History of the Catholic Church in Belize

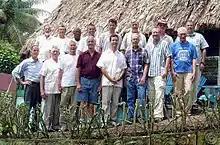
Jesuits working in Belize c.2008

The Jesuits (S.J.) were responsible for establishing a permanent Catholic presence in Belize beginning in 1851, as detailed above. From then until 2015, 374 Jesuits worked in Belize, founding most of the parishes and missions. They also founded Trinidad Farm Retreat Center near Belize City. In 2015 they remained as pastors at St.Martin de Porres parish in Belize City and at the largely Garifuna St. Peter Claver parish in Punta Gorda, with its 30 Maya mission stations and schools. In June 1885 Jesuit Henry Gillett began publication of "The Angelus", “a Catholic monthly periodical … written partly in English and partly in Spanish, … [intended] to refute error and to give people correct information about Catholic affairs.” It included substantial documentation, as in Fr. Hopkins's 1851-1893 “Historical Sketch of the Catholic Mission in Belize” published in 1897. "The Angelus" ceased publication in 1905. The current Catholic monthly "The Christian Herald" began publication in September 1979 under Jesuit Fr. Maher, who also initiated the diocesan radio and television apostolates. St. John's College (SJC), which "would become one of the largest and most prestigious educational institutions in the country," was founded by Fr. Cassian Gillett, S.J., in 1887, in quarters on the cathedral grounds. It moved to a spacious Loyola Park campus south of town in 1917 where it served as a boarding school for many who would become leaders in Belize and throughout Central America. The hurricane of 1931 destroyed the Loyola Park campus (see above), taking the lives of 6 priests, 1 brother, and 4 scholastics. SJC then returned to the cathedral grounds until 1952 when it moved to a spacious campus northwest of town. It now has 20 buildings to accommodate its secondary and junior college divisions, and an additional extension division in town. In the late 1890s celebrated Jesuit naturalist William A. Stanton taught at St. John's College. The influence of Jesuit education on Belizean politics is covered under "Apostolic works" below, along with their part in initiating credit unions and cooperatives in Belize. The Boy Scout movement in Belize was introduced by Brother "Jake" Jacoby in Holy Redeemer parish during his long tenure in Belize, 1928 to 1957.